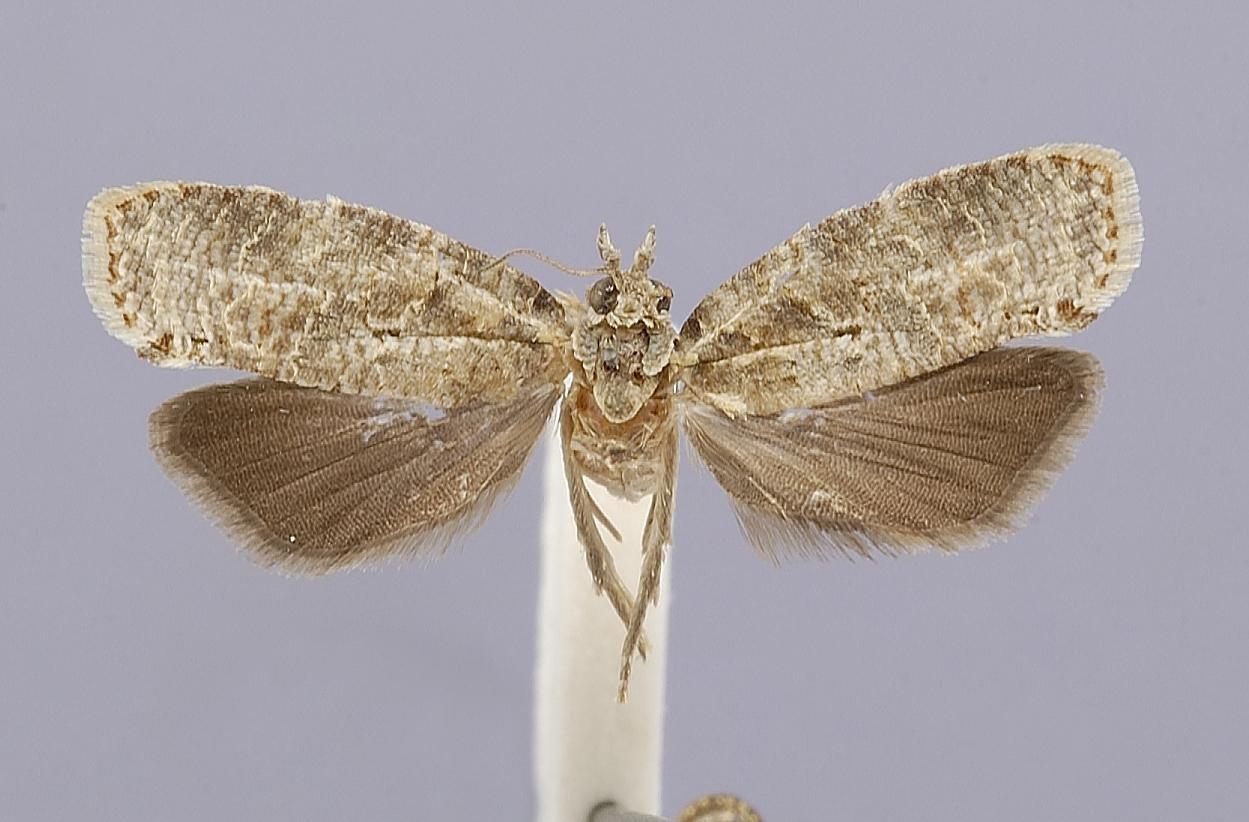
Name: Polylopha oachranta
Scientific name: Polylopha oachranta Diakonoff, 1974
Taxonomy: Animalia, Arthropoda, Insecta, Lepidoptera, Tortricidae
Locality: Marianas, 0.5 mi E Tanapag, Saipan Island
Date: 20 Apr 1945